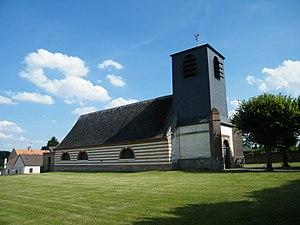
Vue de l'église Sainte-Colombe, côté sud.
Aubigny est une commune française située dans le département de la Somme en région Hauts-de-France.